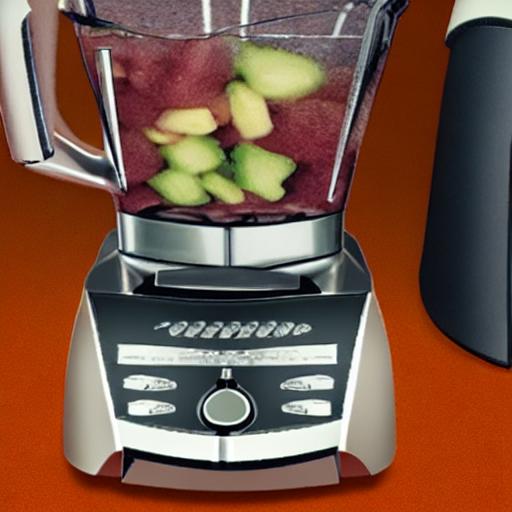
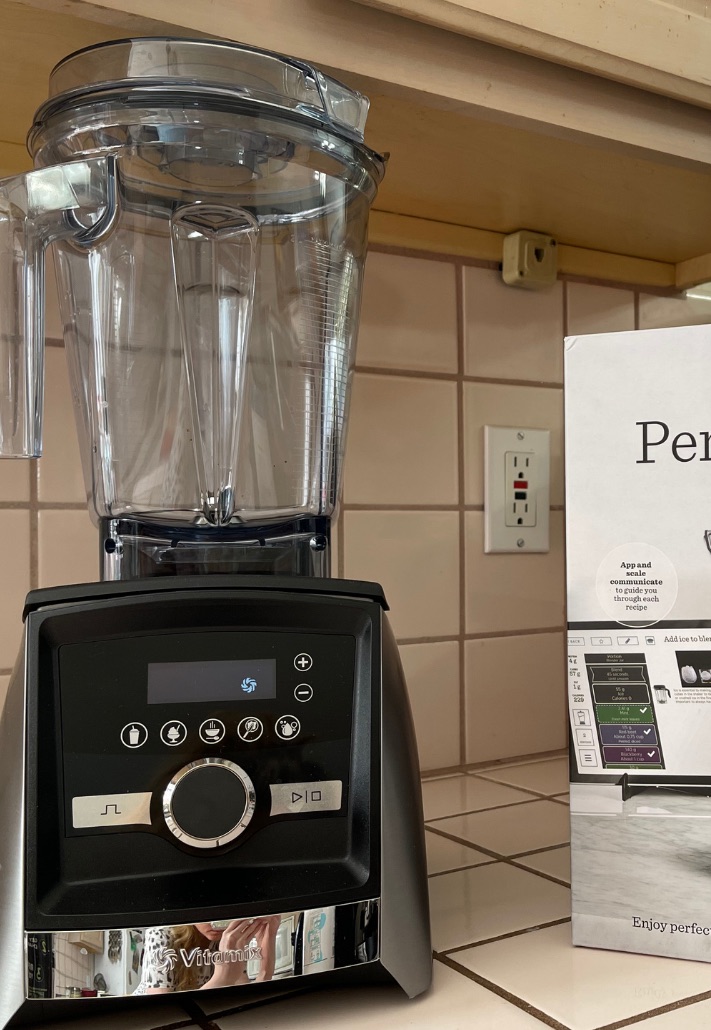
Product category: items_blender
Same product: no